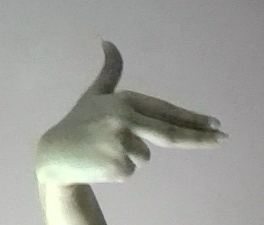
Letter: ghain